Victor David Brenner

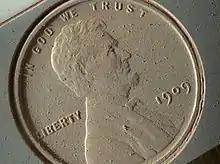
1909 VDB penny on Mars, covered in Martian dust despite its vertical mounting position

Bronze bas-reliefs dated 1907 and signed by Brenner have been identified and some sold in auctions for as much as $3,900.